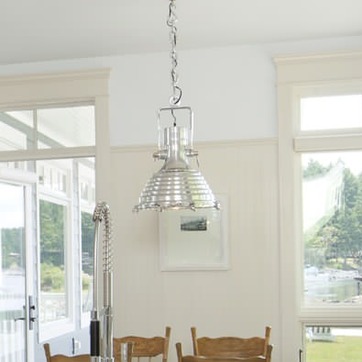
Material: metal